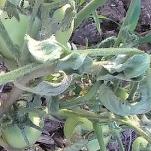
Crop: Tomato
Condition: bacterial-floundering-d